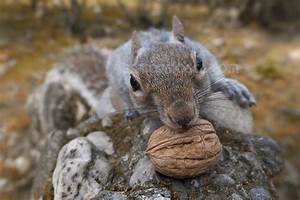
Label: scoiattolo